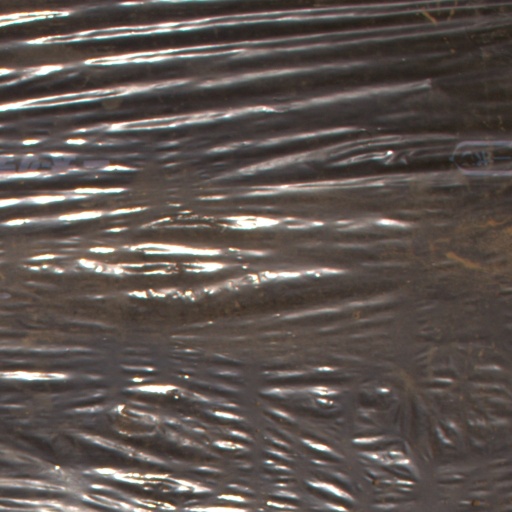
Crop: Jerusalem artichoke